Schistosoma spindale

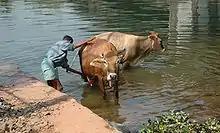
Cercariae can infect cattle in water environment.

The definitive hosts of "Schistosoma spindale" are (mainly) ruminants and "Schistosoma spindale" cause intestinal schistosomiasis of ruminants (Artiodactyla, Ruminantia). Surveillance for cattle schistosomiasis is generally inadequate and the literature is limited, but some idea of the problem can be gained from past small scale studies. For a diagnosis there is need to find eggs of "Schistosoma spindale" in feces. Surveys in Sri Lanka revealed prevalence of "Schistosoma spindale" of 31.2% (of 901 cattle), whilst in Bangladesh a similarly high prevalence of 36% has been reported. More recently, in Kerala South India, prevalences have been reported up to 57.3% in cattle, 50% in water buffalo ("Bubalus bubalis") and 4.7% in goats. The prevalence of "Schistosoma spindale" in the animals depends on the diagnostic test employed. Thus, it was as low as 10–30% by faecal examination (again low if egg detection method is employed and high if hatching method is followed) with as high as 80–95% by examining mesentery of the animals for live schistosomes during post mortem. "Schistosoma spindale" was found causing an outbreak in cattle in Maharashtra leading to heavy mortality with symptoms similar to Rinder pest.